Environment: lab
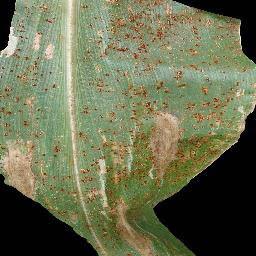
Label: common_rust